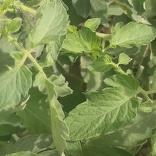
Crop: Tomato
Condition: healthy-leaf